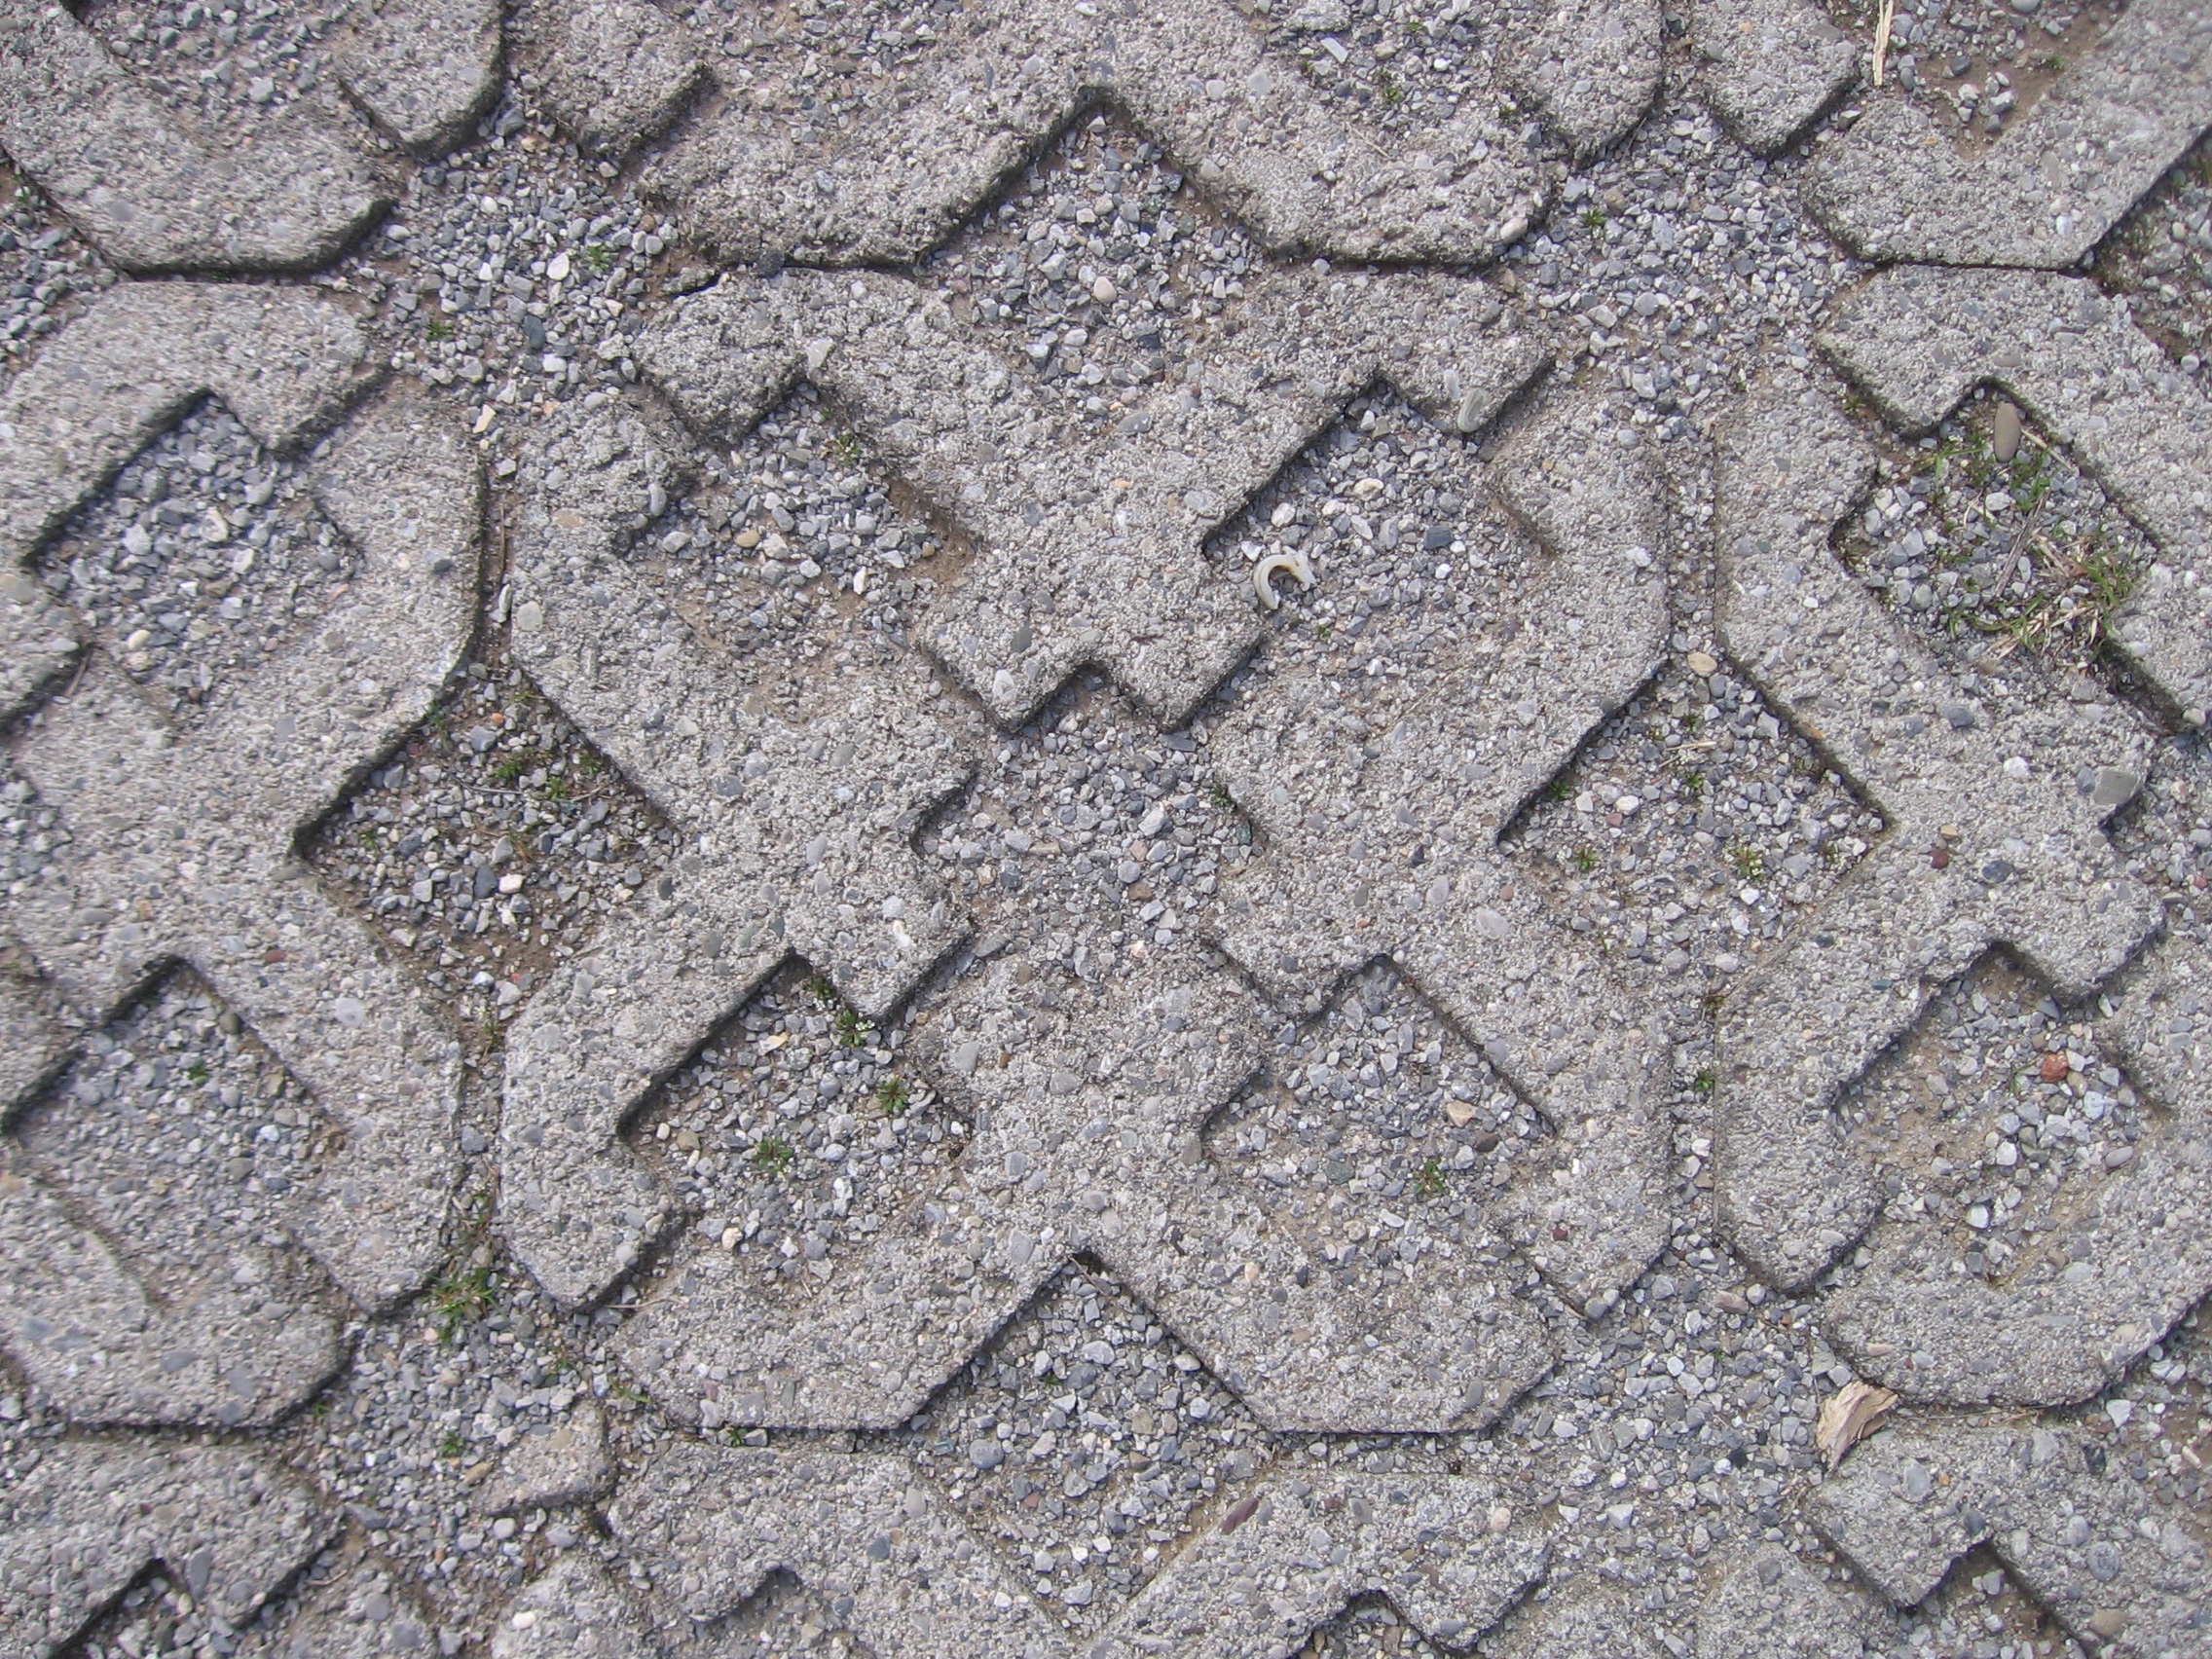
outdoor, rock, grungy, white, vintage, retro, texture, sidewalk, floor, view, old, cobblestone, wall, stone, rustic, asphalt, pattern, soil, gray, industrial, dirty, grunge, rough, industry, stone wall, material, concrete, surface, rubble, design, gravel, rusty, shaft, damaged, top, montenegro, flooring, road surface